Eddy Merckx

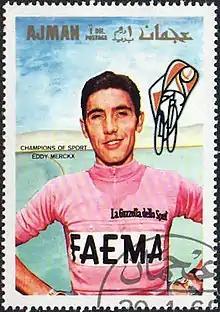
Merckx on a 1969 Stamp of Ajman

Merckx officially began dating Claudine Acou in April 1965. Acou was a 21-year-old teacher and daughter of the trainer of the national amateur team. Merckx asked her father for permission to marry her between track races. On 5 December 1967 Merckx married Acou after four years of courtship. She would often handle the press for her husband, who was shy. Acou gave birth to their first child, Sabrina, on 14 February 1970. Merckx skipped a team training camp to be with his wife for Sabrina's birth. Acou later gave birth to a son, Axel, who also became a professional cyclist. Merckx was brought up speaking Flemish, but was taught French in school.